Aerial Lift Bridge

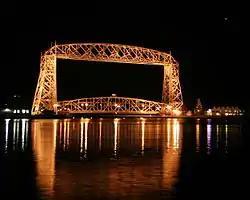
The Aerial Lift Bridge in Duluth, MN

The Aerial Lift Bridge, earlier known as the Aerial Bridge or Aerial Ferry Bridge, is a landmark in the port city of Duluth, Minnesota. The span began life in 1905 as the United States' first transporter bridge: Only one other was ever constructed in the country, the Sky Ride in Chicago. The span was converted in 1929–1930 to a vertical-lift bridge, also rather uncommon, although there are six such bridges along Ontario's Welland Canal. It remains in operation. The bridge is owned and operated by the City of Duluth. The bridge was added to the National Register of Historic Places on May 22, 1973. The United States Army Corps of Engineers maintains a nearby maritime museum.